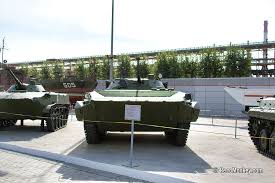
Label: BMP